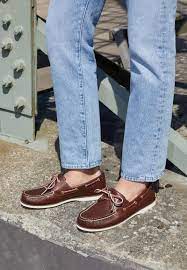
Label: Boat